Max Meirowsky

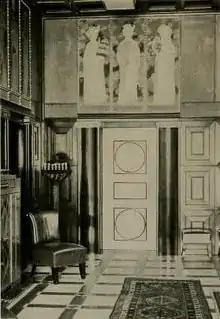
Hall in the house of Max Meirowsky in Cologne-Lindenthal. With a tapestry by Fritz Erler (1909)

Max Meirowsky (born 17 February 1866 in Guttstadt; died 1 December 1949 in Geneva) was a German-Jewish industrialist and art collector persecuted by the Nazis.